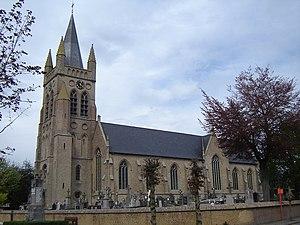
Cette page regroupe l'ensemble des monuments classés de la ville de Lo-Reninge.